Mary Penry

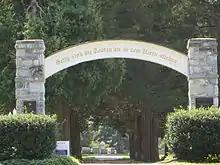
Lititz Moravian Cemetery, location of Mary Penry's grave

The letters also show a close familiarity with music, especially as taught at the Linden Hall School during her active years. Her surviving letters, many of which are now in the collection of the National Library of Wales, are among the best manuscript sources on Moravian life in eighteenth-century America. The choir diaries that she kept, which span forty years, are in the Moravian Archives at Bethlehem, Pennsylvania.